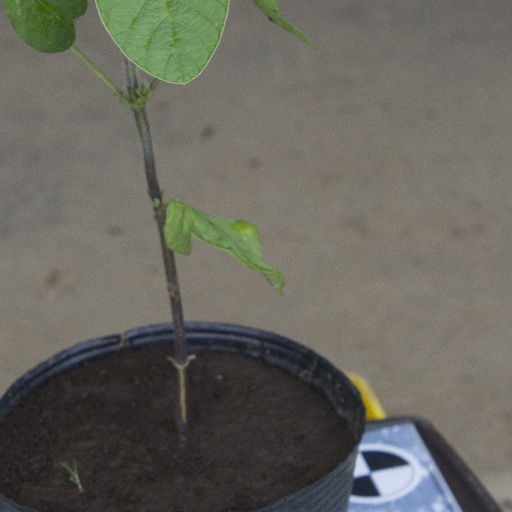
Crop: soybean